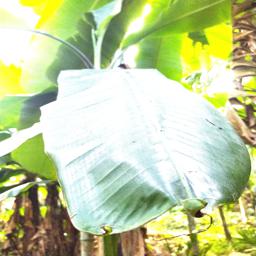
Label: JAHAJI LEAF